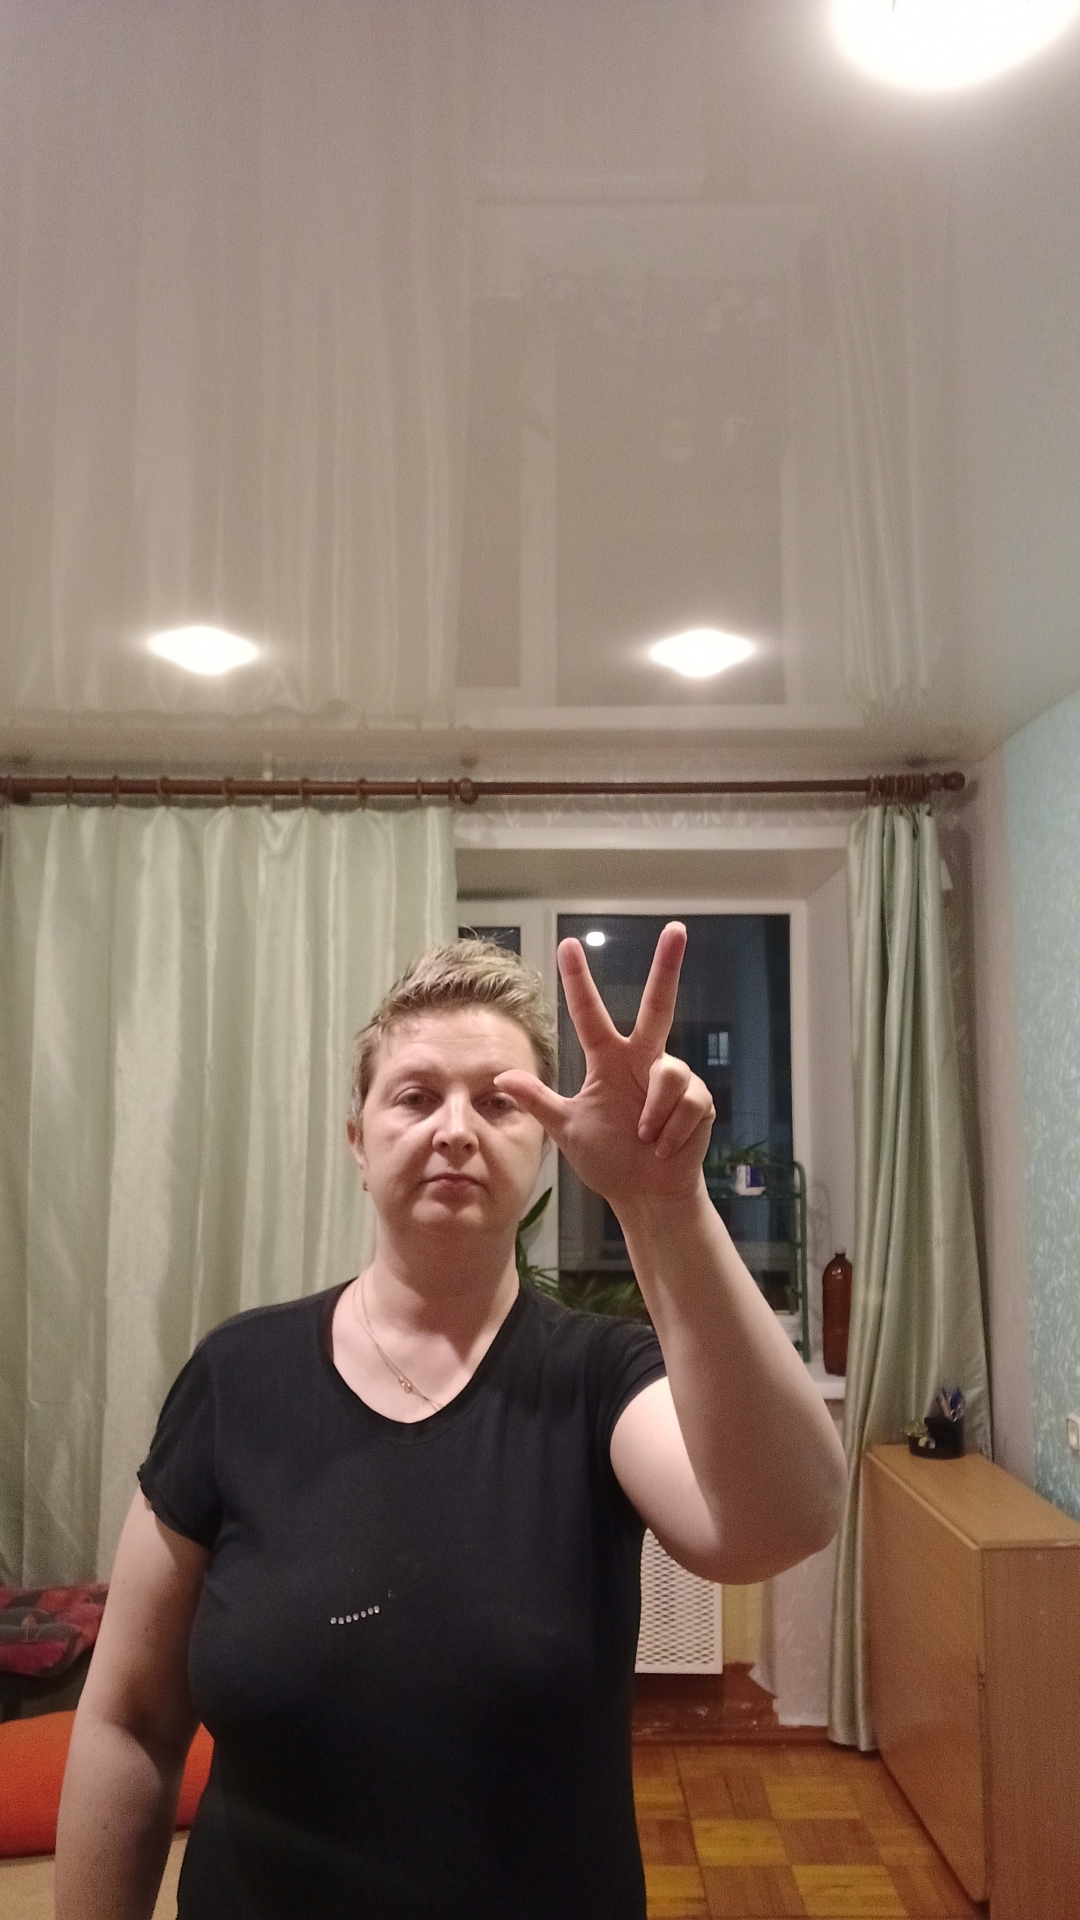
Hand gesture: three2